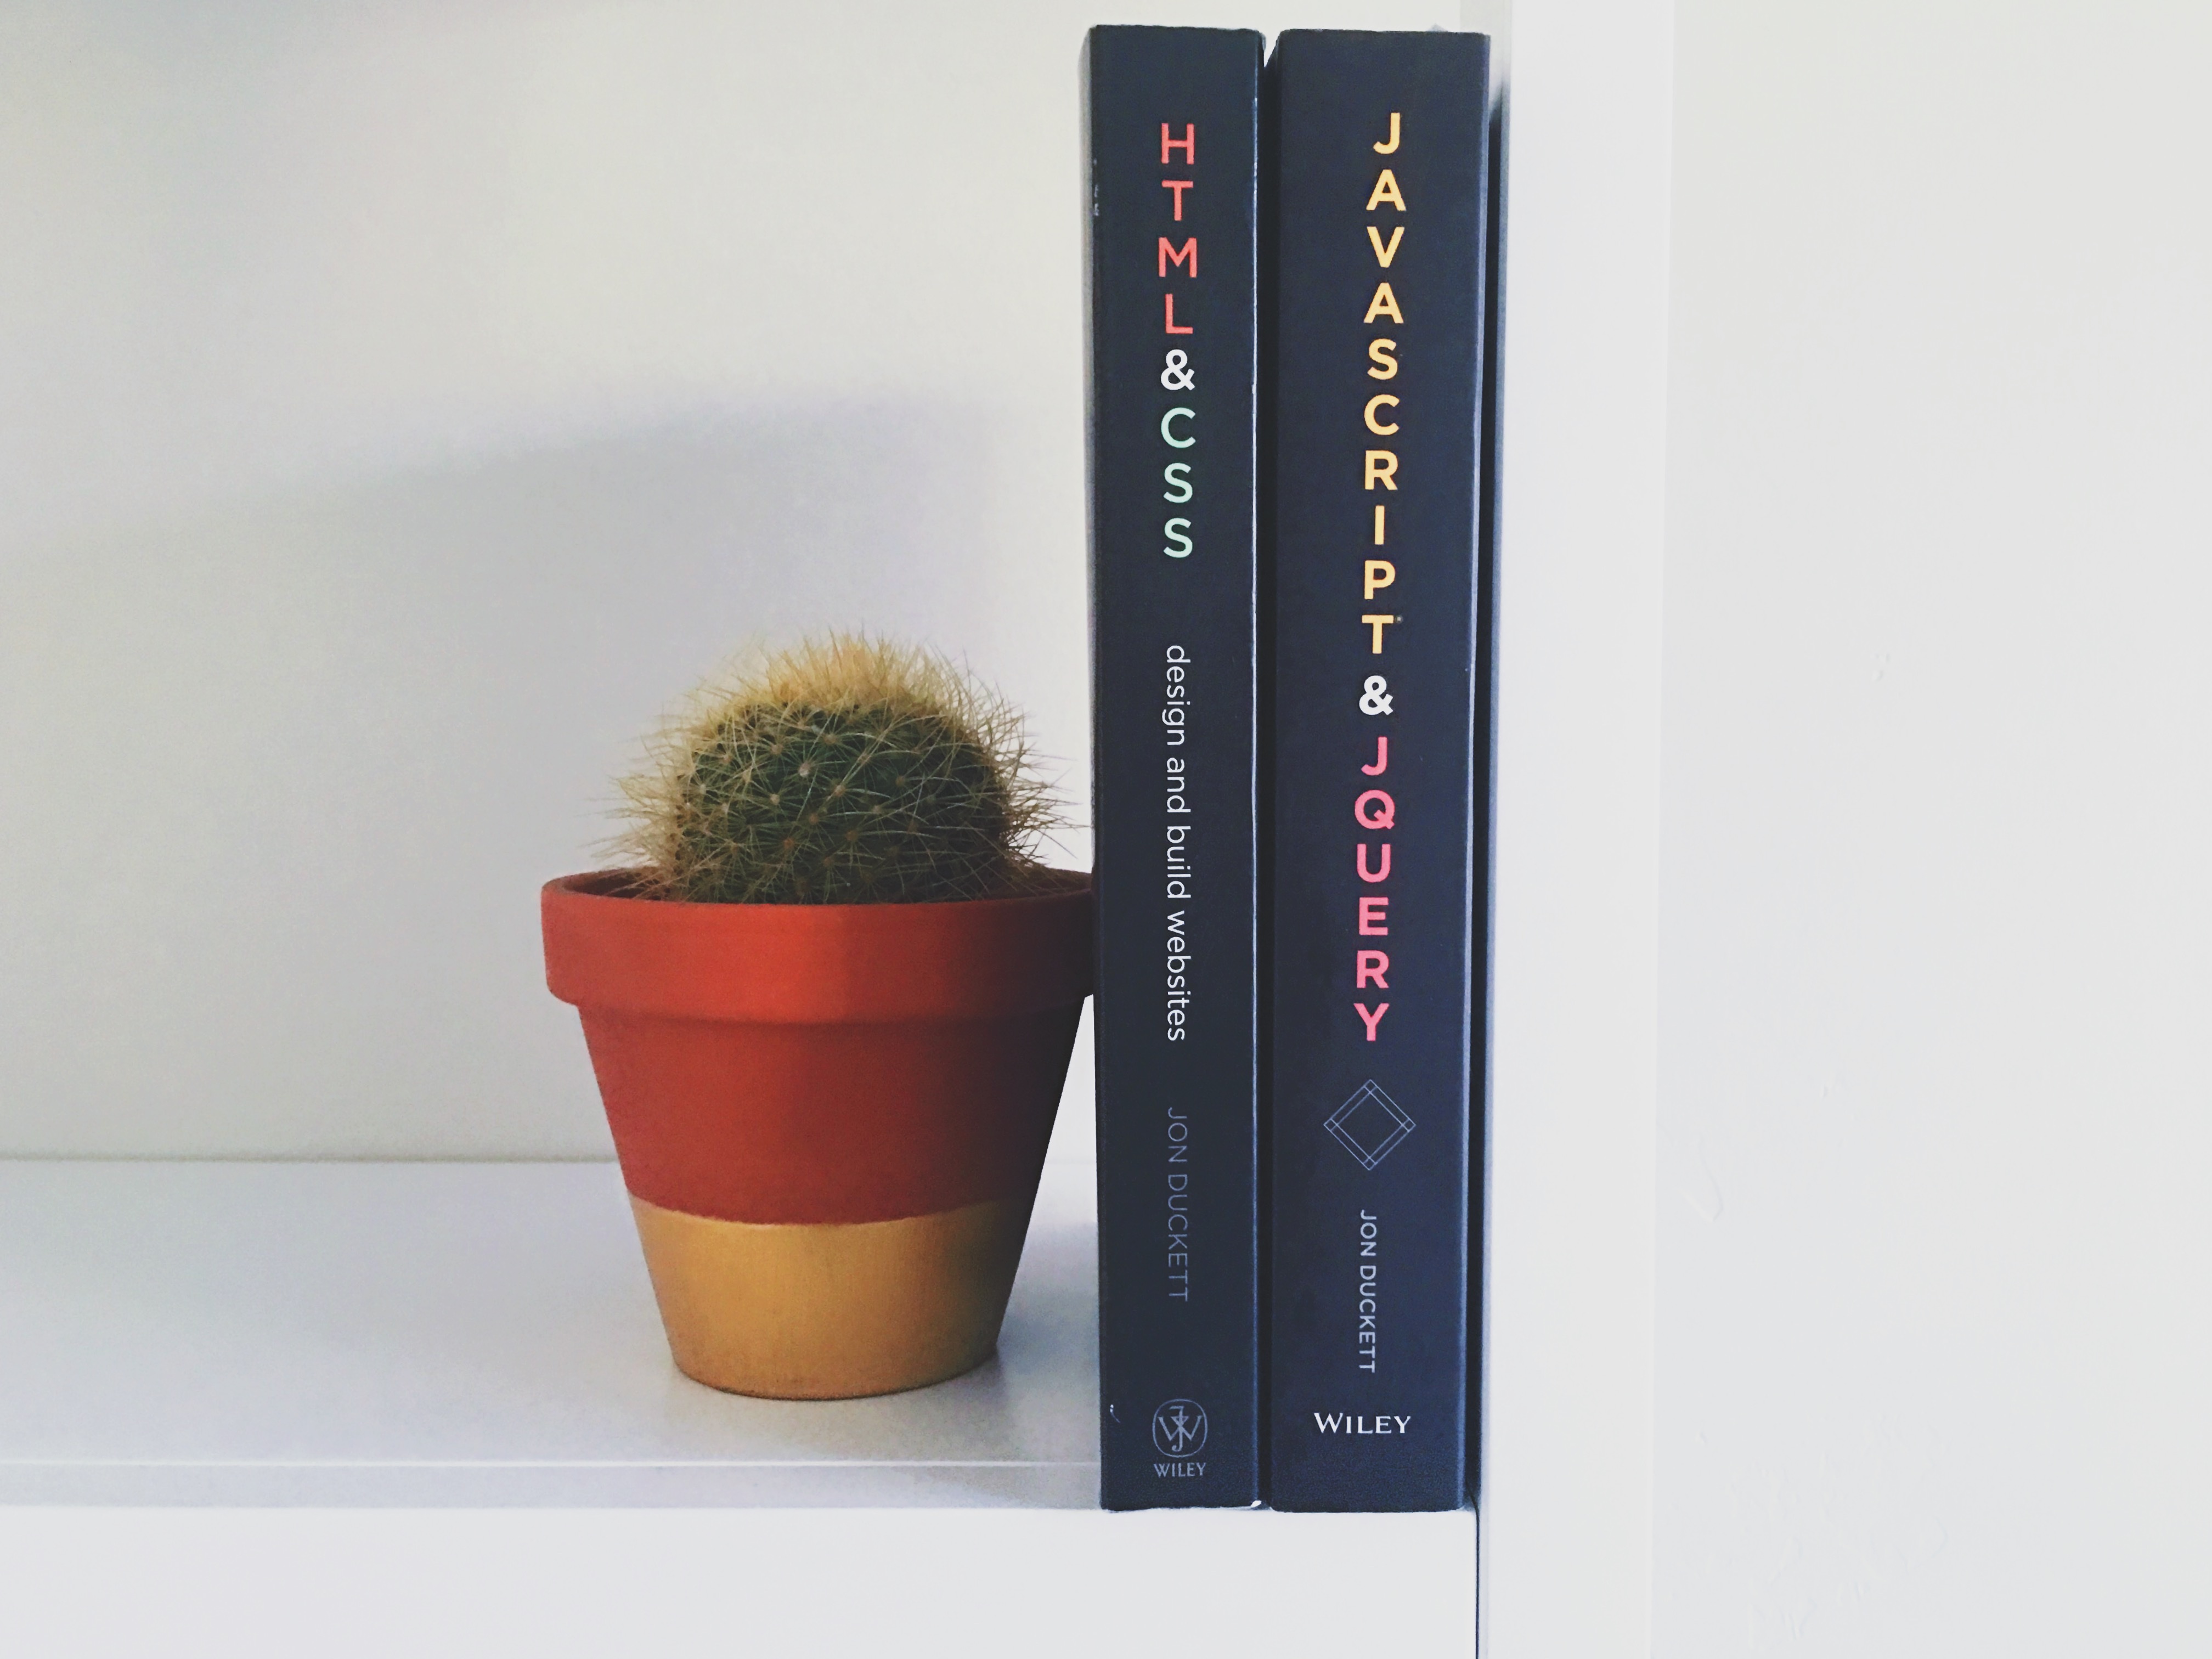
book, plant, color, shelf, cactu, brand, product, jquery, design